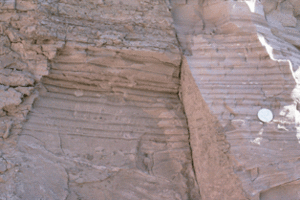
Une varve est une couche ou strate sédimentaire qui s'est déposée en une année, au fond d'un lac. Cette stratification est due à des variations annuelles du climat. L'étude des varves est utile pour dater des événements climatiques et géologiques récents.